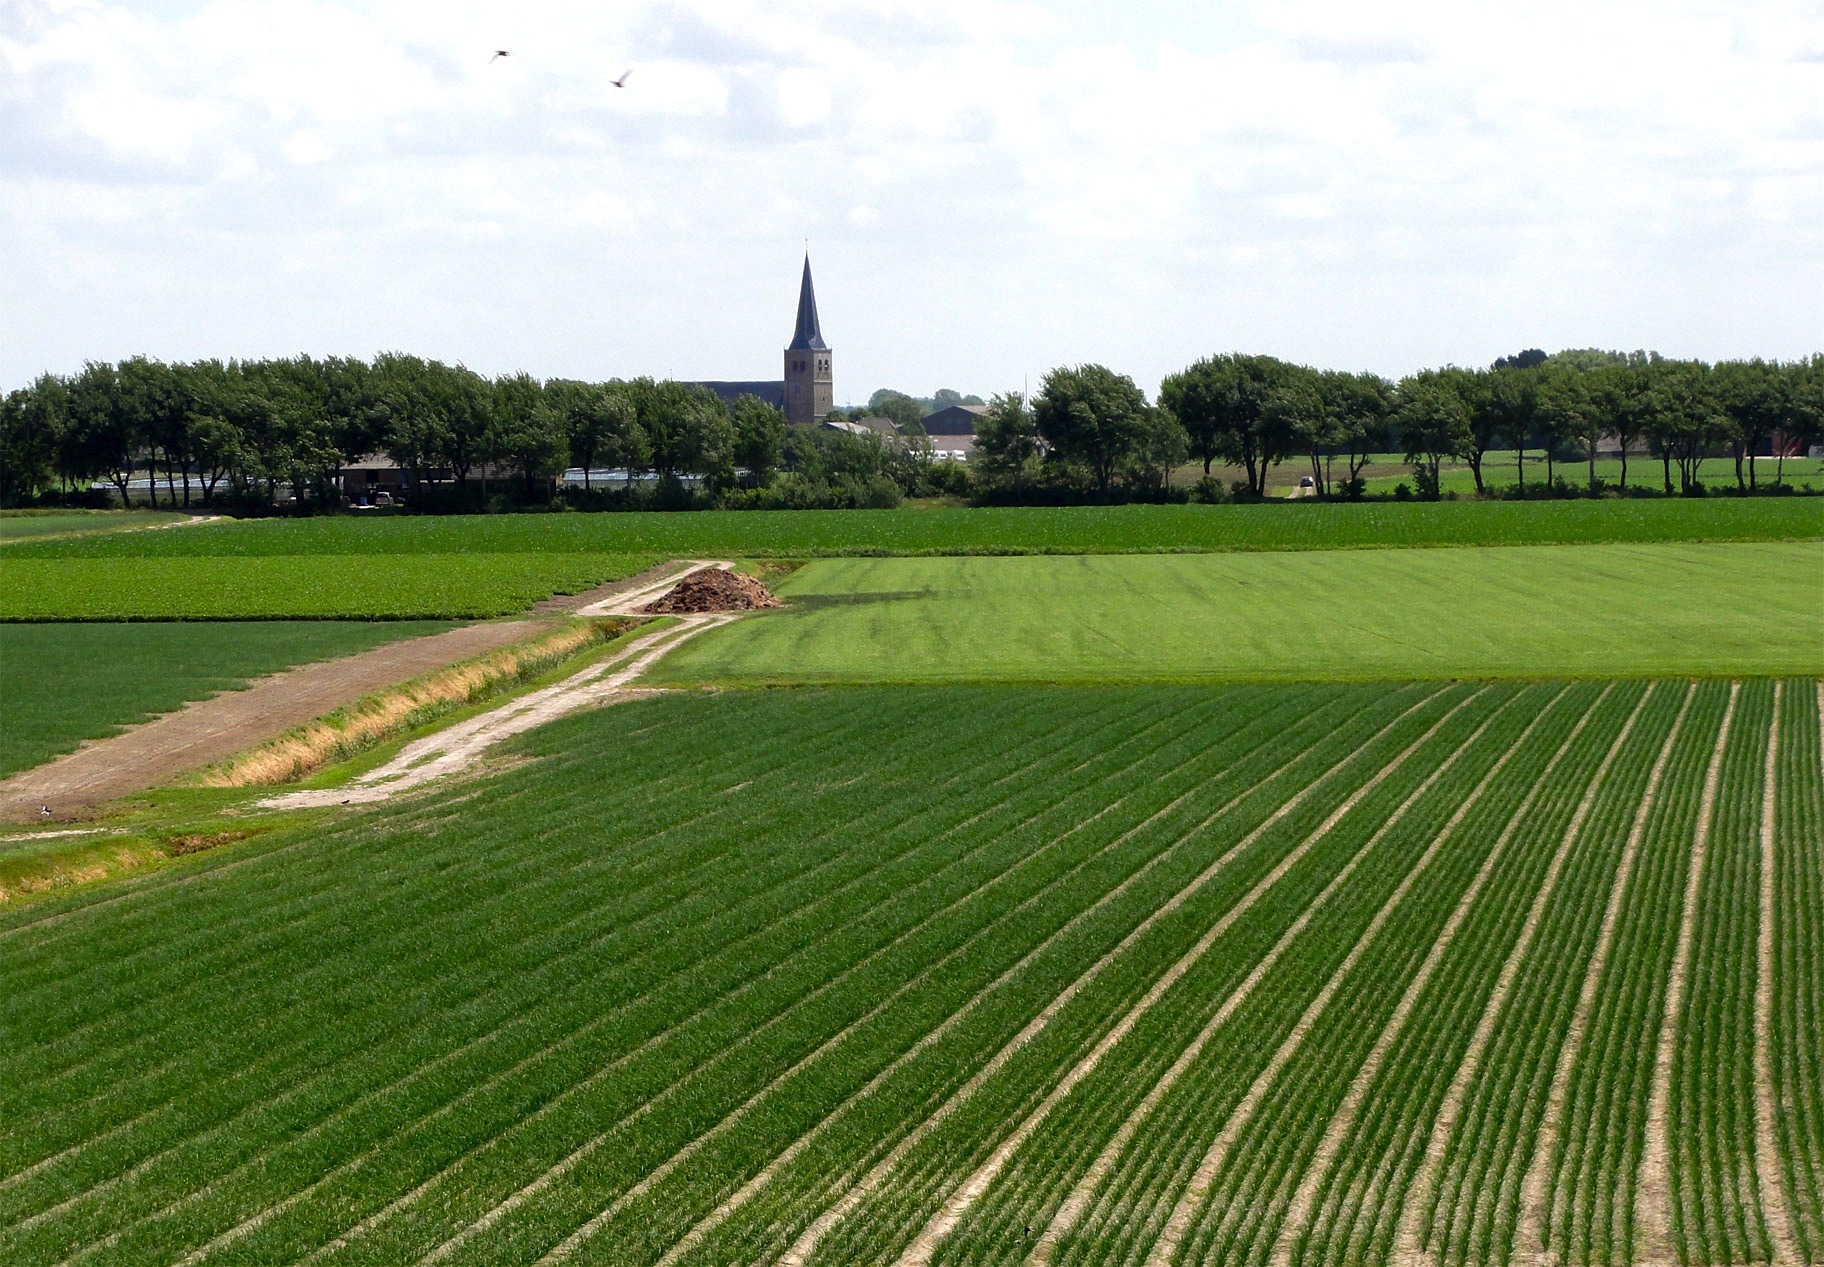
landscape, forest, grass, structure, field, farm, lawn, meadow, prairie, countryside, country, summer, rural, crop, scenic, pasture, soil, church, agriculture, stadium, baseball field, plain, trees, woods, netherlands, fields, grassland, crops, race track, rural area, paddy field, flooring, grass family, sport venue